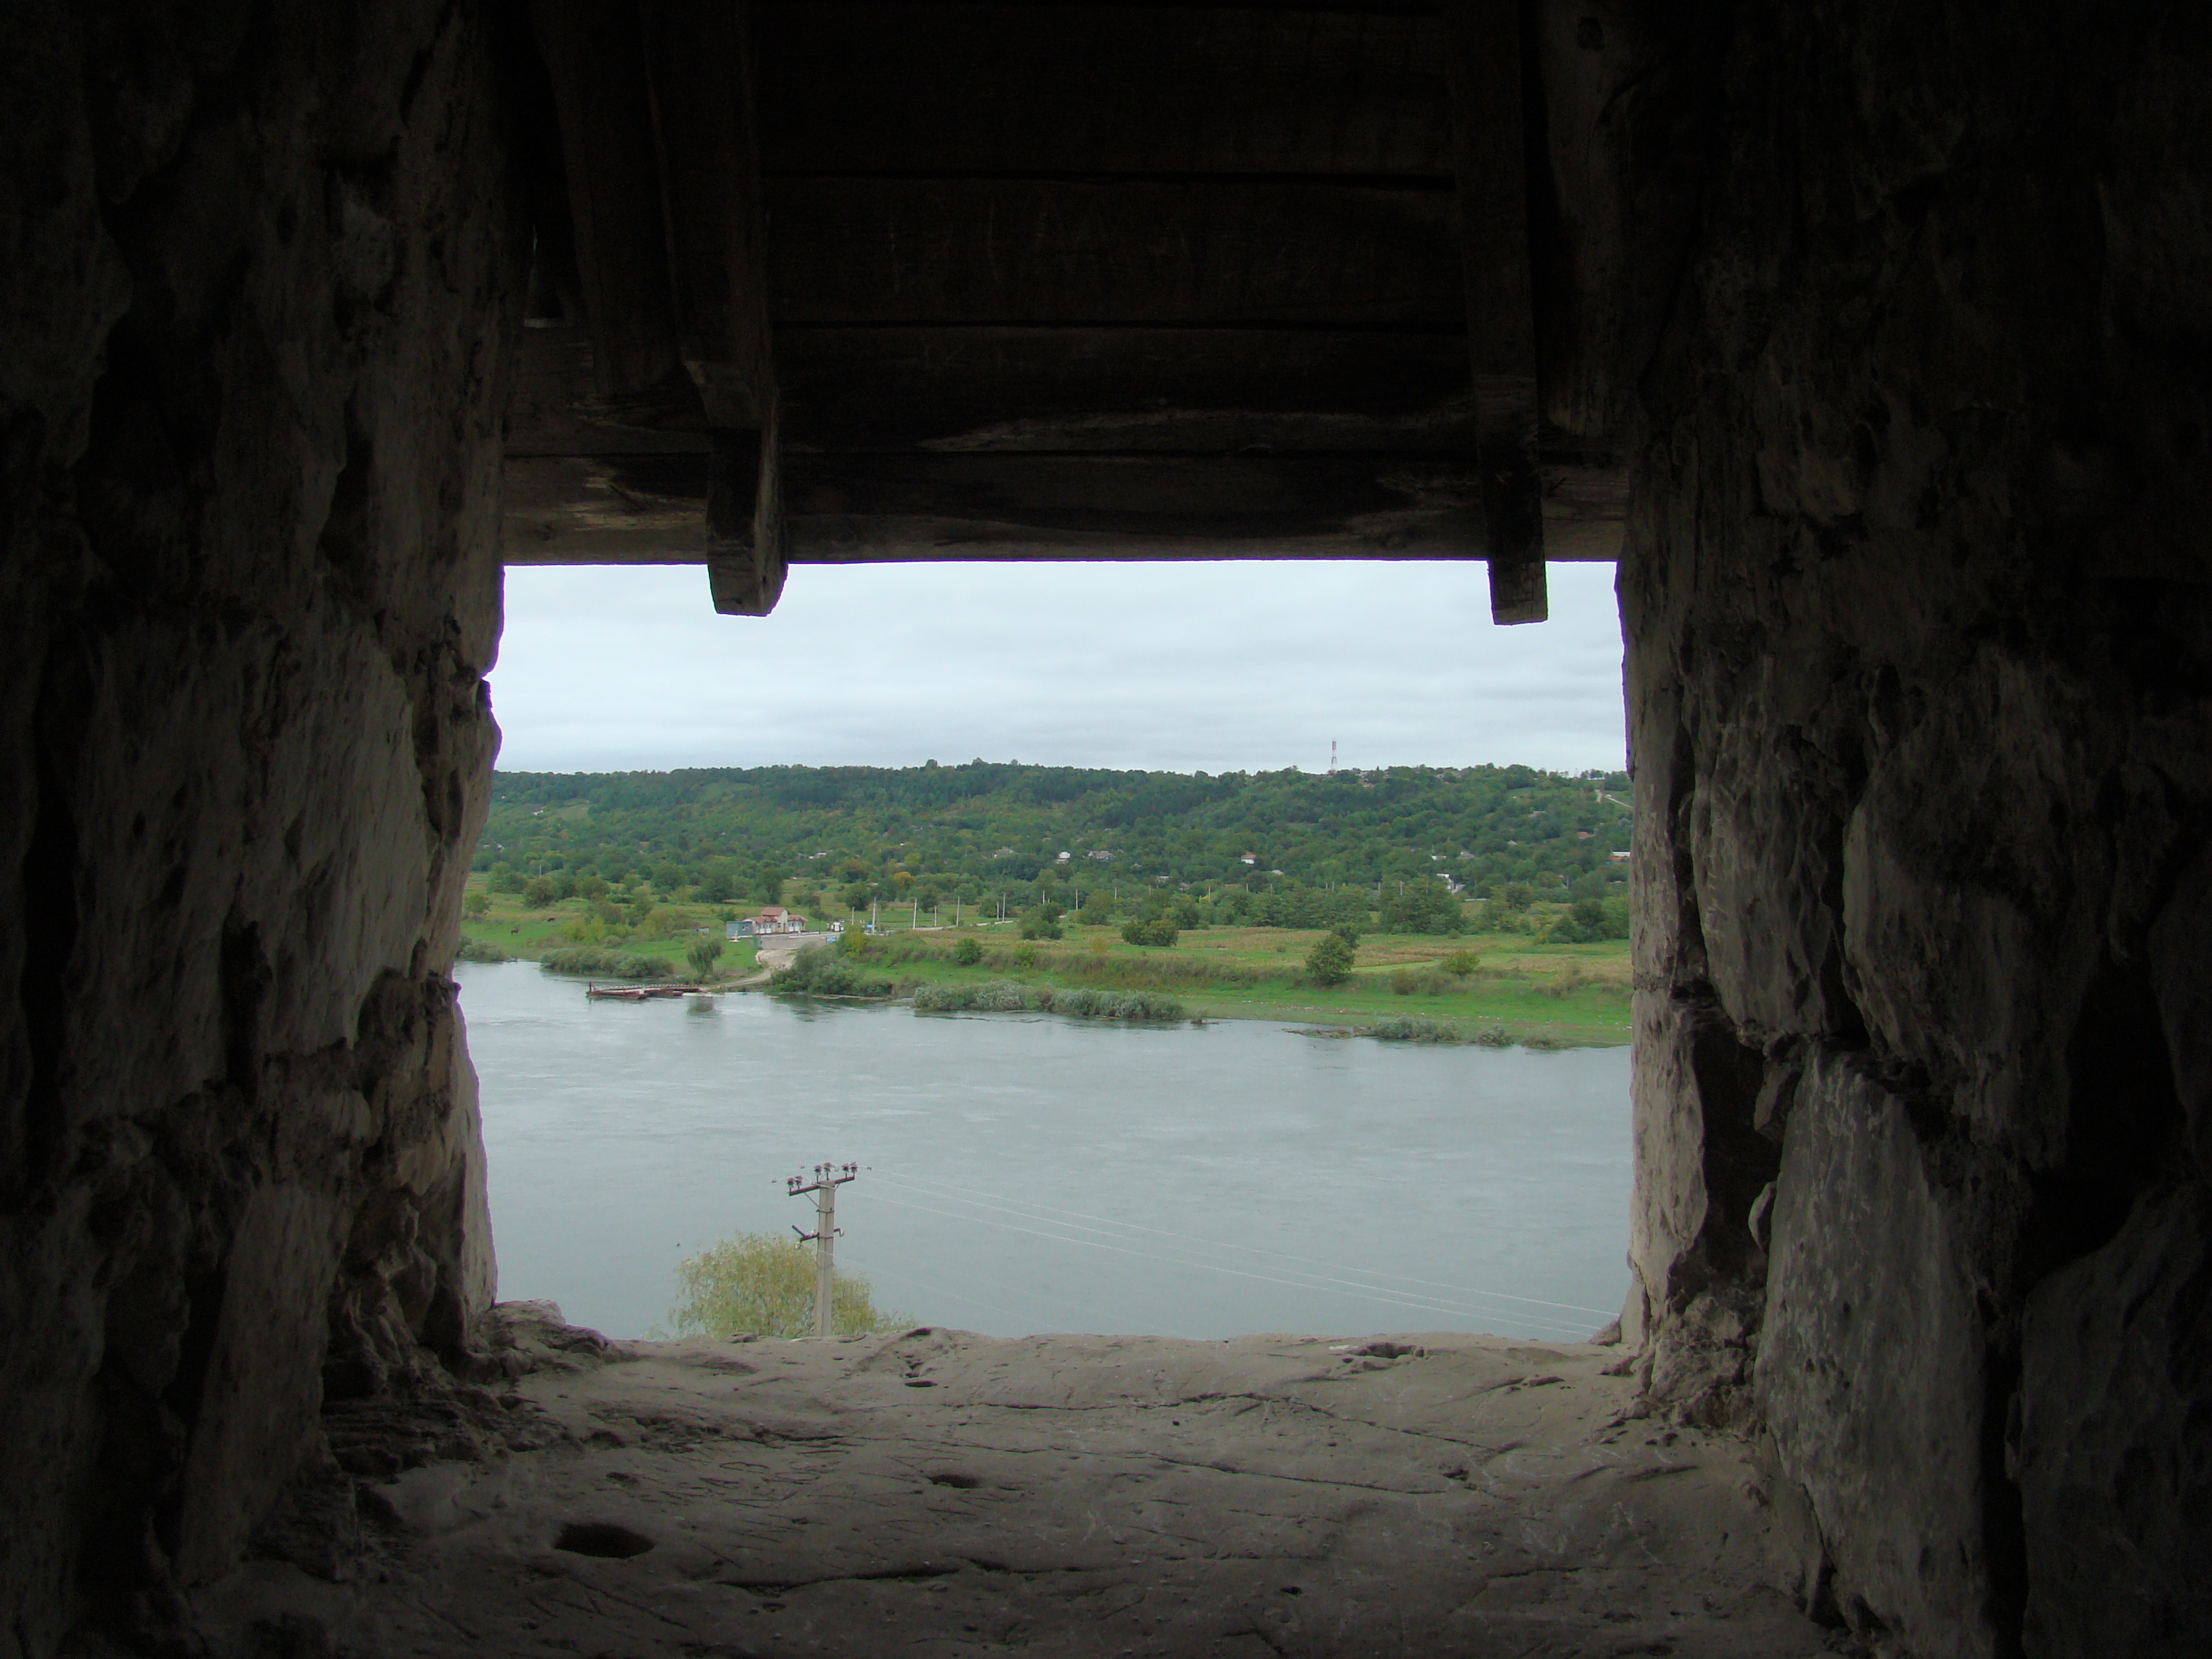
sea, coast, water, rock, town, travel, formation, reflection, darkness, terrain, fortress, temple, ruins, sony, dsch9, moldova, soroca